Hōkai-ji

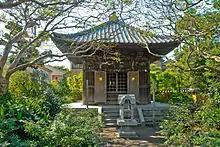
The Taishi-dō

The temple's "Hon-dō" is open to the public and contains many valuable objects. Among the others, it houses Hōkai-ji's main object of worship, a seated statue of Jizō Bosatsu carved in wood around 1365 by artist Sanjō Hōin Ken'en. The statue is a national Important Cultural Asset. On the two sides stand the statues of gods Bonten (Brahma) and Taishakuten (Indra), both made during the Nanboku-chō period and both prefectural Important Cultural Properties. There are also the statues of the Ten Deva Kings, of Enma, lord of the Beyond, and a sitting statue of the temple's founder Enkan. Finally, the Main Hall contains another national Important Cultural Property, a statue of Shokei, the second head priest of the temple, made in 1372.